Mariner (film)

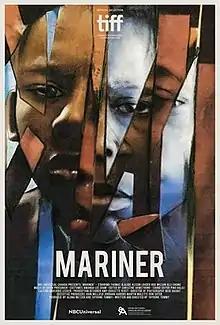
Film poster

Mariner is a Canadian short drama film, directed by Thyrone Tommy and released in 2016. The film stars Thomas Antony Olajide as Nate, a Black Canadian student at a naval academy who begins to suffer anxiety attacks as he prepares for his final marine navigation exam.